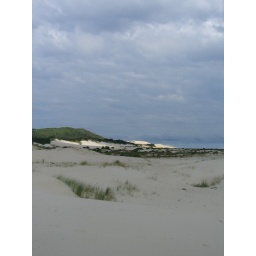
Strange sand dunes by the side of the road